Crip Camp

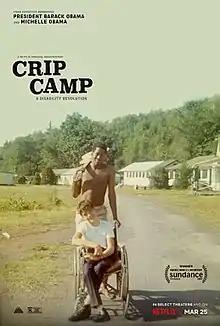
Official release poster

Crip Camp: A Disability Revolution is a 2020 American documentary film directed, written, and co-produced by Nicole Newnham and James LeBrecht. Barack and Michelle Obama served as executive producers under their Higher Ground Productions banner.